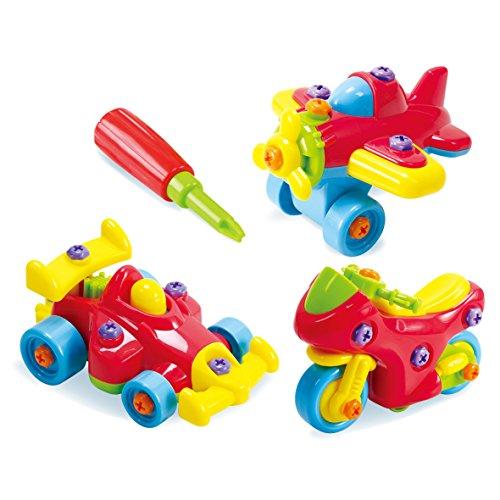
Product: PlayGo Junior Mechanic Motorcycle & Racer & Plane Toy Vehicle Playsets
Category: Toys & Games | Play Vehicles | Vehicle Playsets
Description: A motorcycle, pro plane and race car are sized right for small hands and feature moving parts.
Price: $29.98
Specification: ProductDimensions:11.8x4.3x11inches|ItemWeight:1pounds|ShippingWeight:1.72pounds(Viewshippingratesandpolicies)|DomesticShipping:ItemcanbeshippedwithinU.S.|InternationalShipping:ThisitemcanbeshippedtoselectcountriesoutsideoftheU.S.LearnMore|ASIN:B0794VD7YZ|Itemmodelnumber:2012|Manufacturerrecommendedage:36months-5years